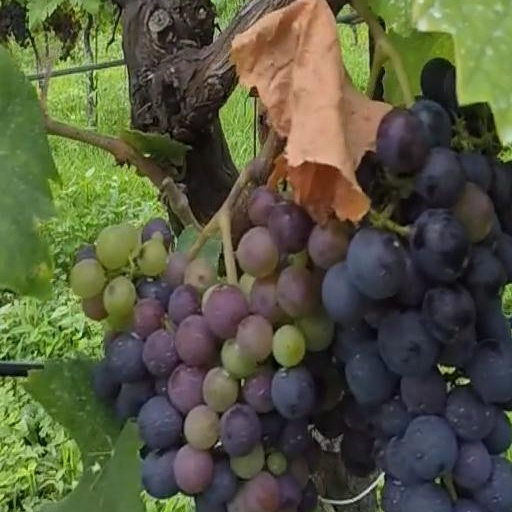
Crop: grape